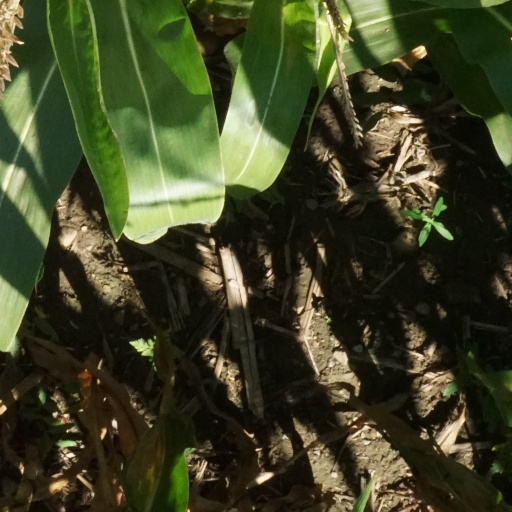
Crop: maize; corn